Lyn Harding

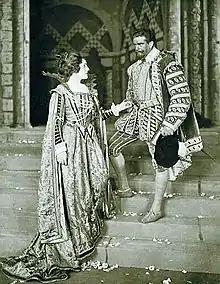
Harding as Sir Francis Drake in the 1912 play "Drake", with Amy Brandon Thomas, at His Majesty's Theatre, London

In 1910, he portrayed Dr Grimesby Rylott in Arthur Conan Doyle's play "The Speckled Band".